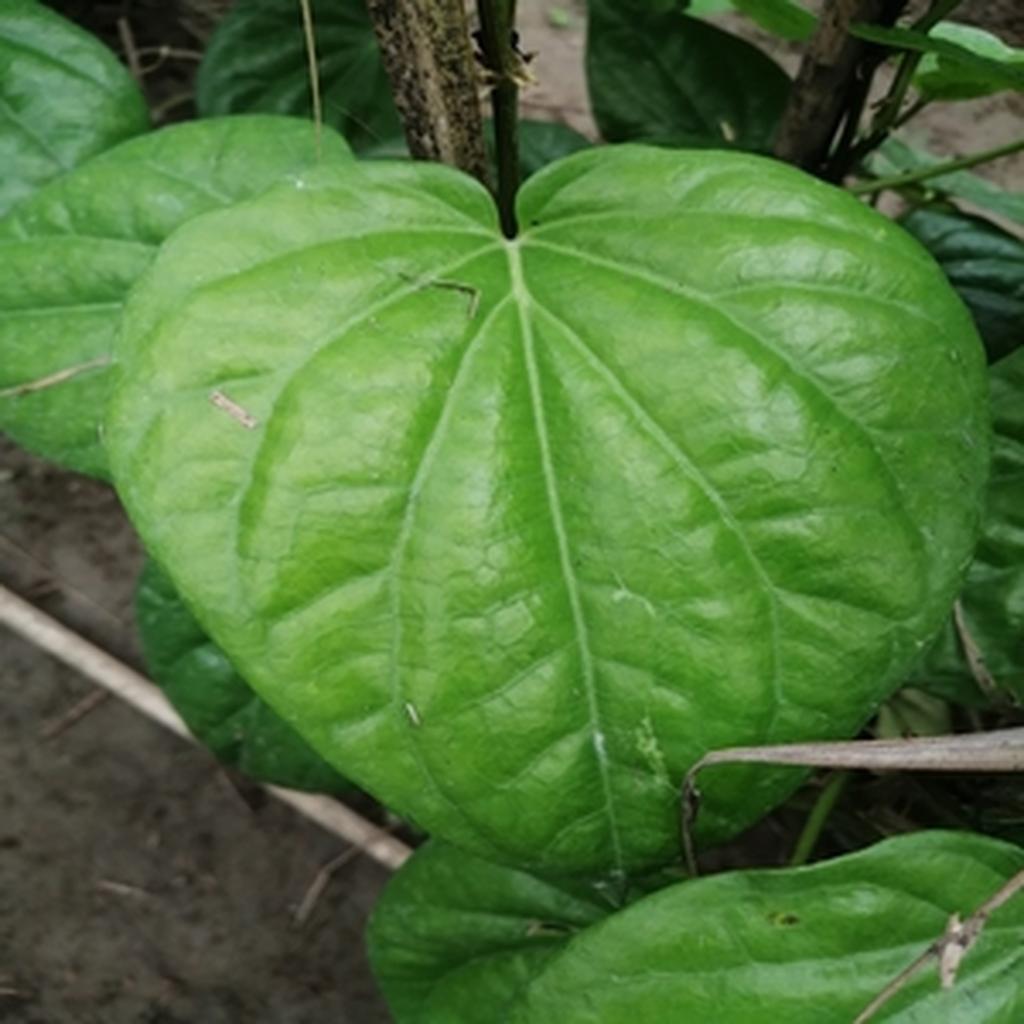
Label: Healthy_Leaf